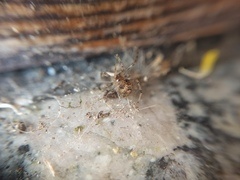
Species: Parasteatoda_tepidariorum